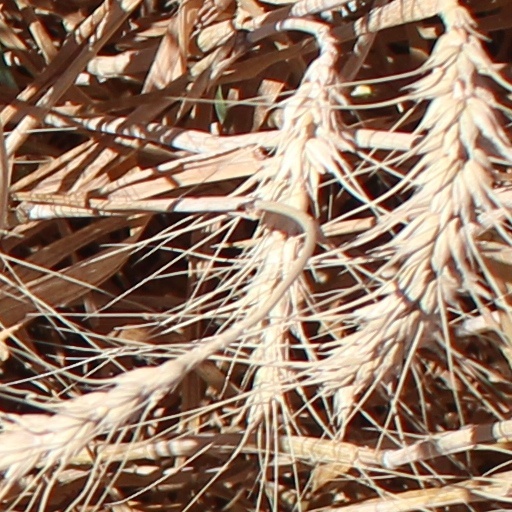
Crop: wheat